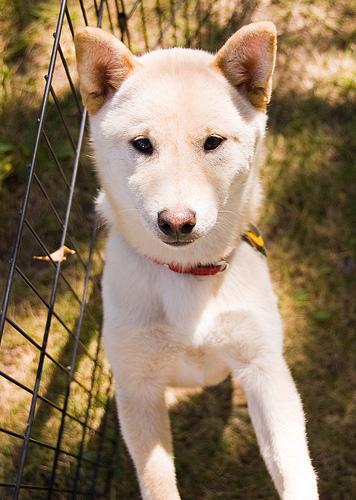
Breed: shiba inu